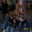
Label: bear